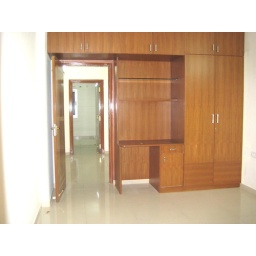
Wall to wall wadrobe in Kid's room with computer table